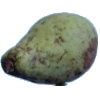
Label: pear_stone